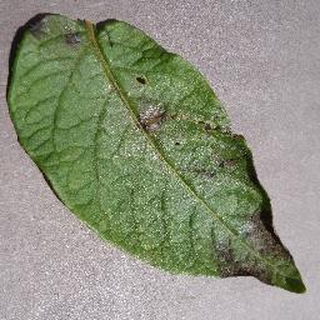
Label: potato_late_blight